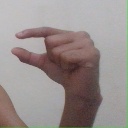
अक्षर: ग